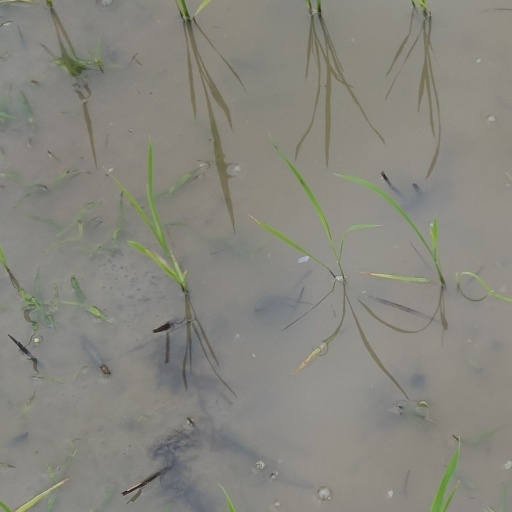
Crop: rice